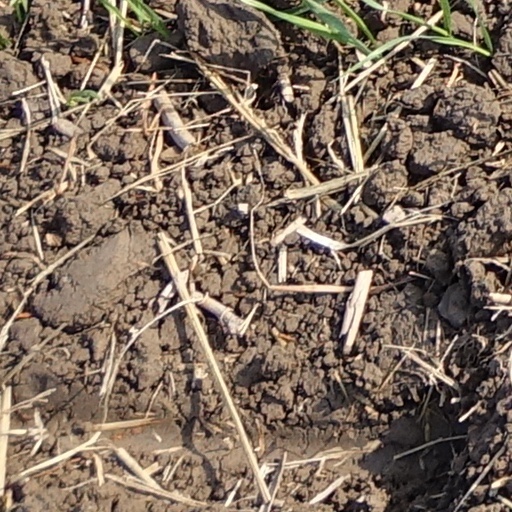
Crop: wheat